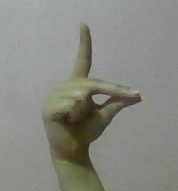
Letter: ta